Ōmori Station (Tokyo)

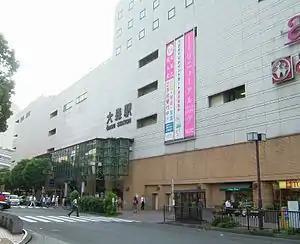
Station building

is a train station operated by East Japan Railway Company (JR East) located in Ōta, Tokyo, Japan. It has the station number "JK18".